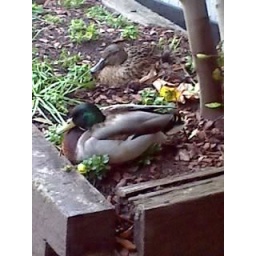
Two little ducks I spotted on a walk around the hospital. I was discharged today - hurrah!